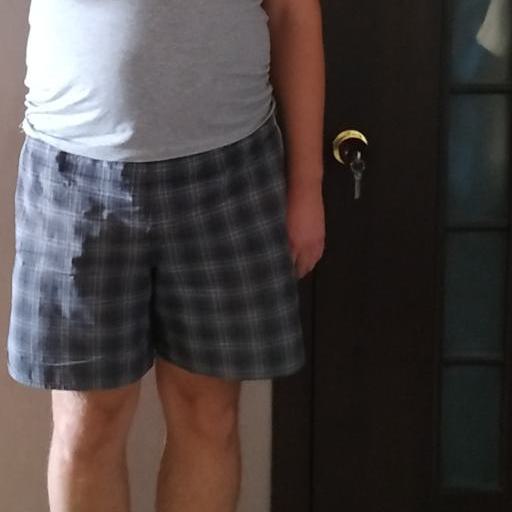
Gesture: no_gesture